Josip Jelačić

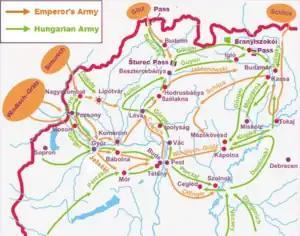
Movements in the Winter Campaign

Jelačić's army occupied Székesfehérvár on 26 September 1848. The same day the Emperor appointed lieutenant-general Count Franz Philipp von Lamberg as general commanding all troops in Hungary, but this was annulled by the Hungarian Parliament. Lajos Kossuth called the Hungarians for resistance, and the "Országos Honvédelmi Bizottmány" (National Homeguarding Committee) was given the power of execution. Lamberg, trying to take over the command of the Imperial Hungarian troops was identified and killed.